Chevelle (band)

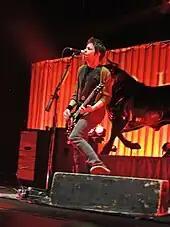
Pete Loeffler performing live at the Carnival of Madness tour in 2012 at the Laredo Energy Arena

In 2009, Chevelle entered a studio in Nashville, Tennessee with producer Brian Virtue. Sam Loeffler stated, "We have spent a lot of time making these songs something different from past records without losing the core of our passion. We are a hard rock, melodic band and it's still what drives us as musicians." The new album, titled "Sci-Fi Crimes" was released on August 31, 2009, peaking at No. 6 on the "Billboard" 200 album chart with sales of about 46,000, the highest entry onto the chart to date for the band. The album was praised by Jared Johnson of AllMusic for taking a step in a new direction in regards to the lyrics. Pete Loeffler normally wrote lyrics about personal subjects, however on "Sci-Fi Crimes", he wrote of stories including apparitions, conspiracy theories, and erratic sleeping conditions. The tour following the release of "Sci-Fi Crimes" was in the late 2009. Halestorm opened for Chevelle on this tour. Chevelle also joined Halestorm, Staind, and Shinedown on "Stimulate This!" tour starting in July 2009.